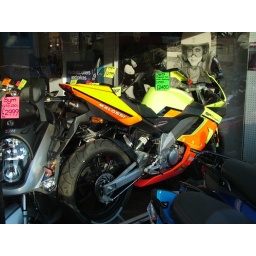
Seen in a shop window in Dartford Kent, the bikes not bad either!!Derbi = DERivados de BIcicletas (derivatives of bicycles).